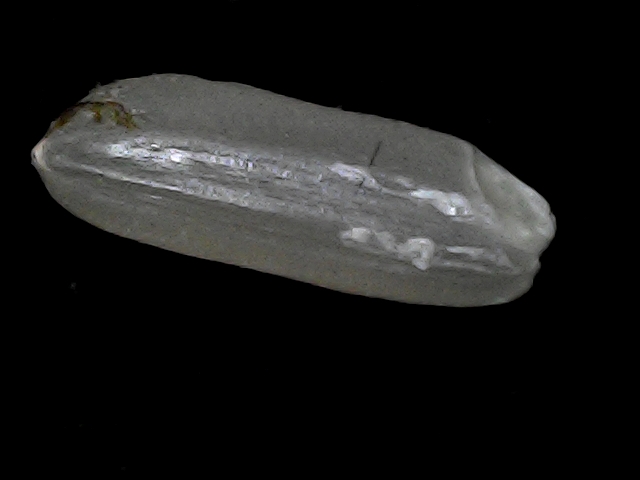
Rice variety: BD56